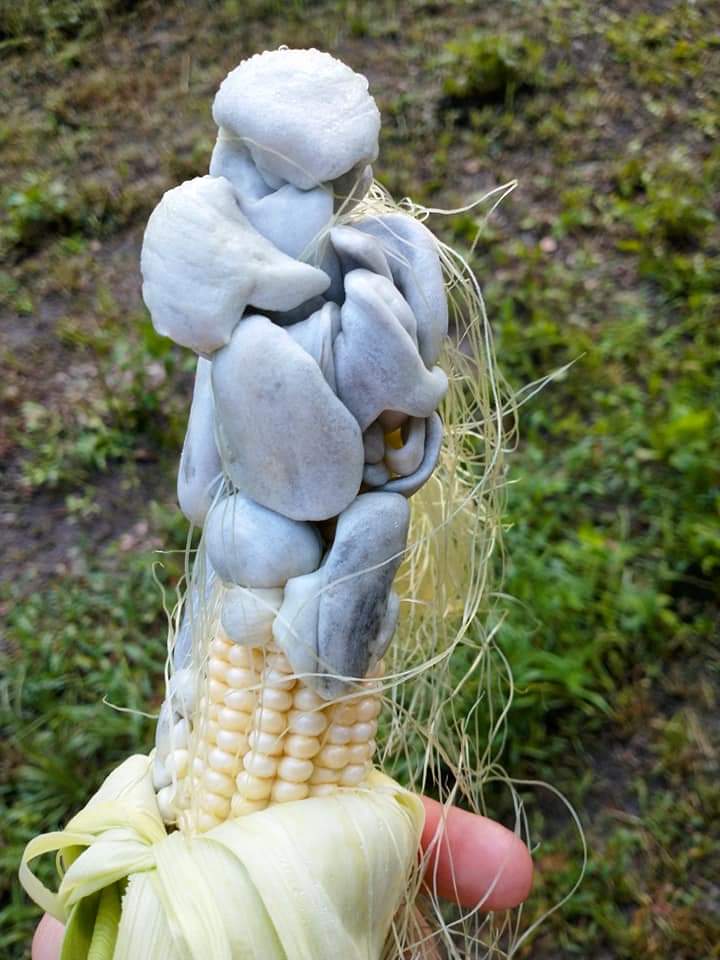
Plant: Corn
Disease: corn smut